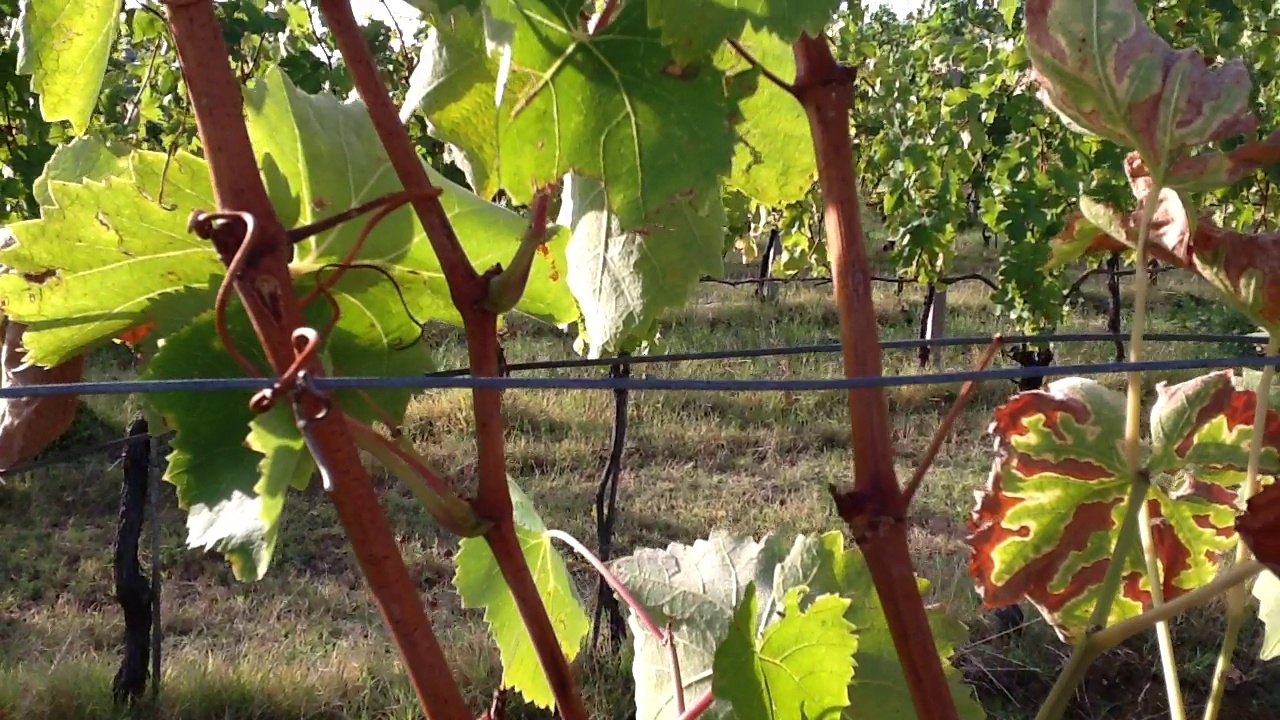
Label: esca